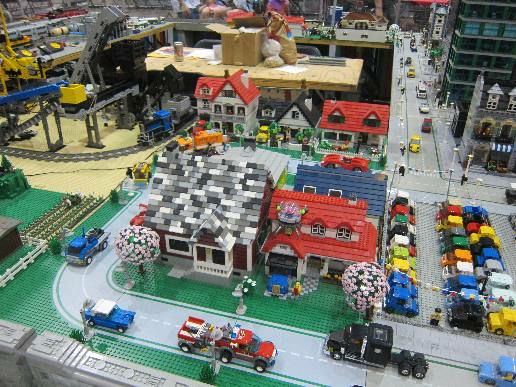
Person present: No